Poh Ern Shih Temple

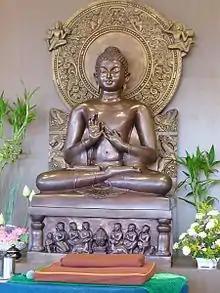
Replica of the Sarnath Buddha, depicting the Buddha giving the First Discourse. The image was cast in Thailand and is now in the Dharma Hall of the Buddhist Fellowship at Poh Ern Shih

To reinvigorate itself and attract younger blood, Poh Ern Shih entered into a partnership with the Buddhist Fellowship